George-Adrian Ratiu

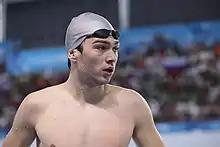

George-Adrian Ratiu (born 23 April 2000) is a Romanian swimmer. He competed in the men's 50 metre freestyle event at the 2018 FINA World Swimming Championships (25 m), in Hangzhou, China. In 2019, he represented Romania at the 2019 World Aquatics Championships in Gwangju, South Korea. He competed in the men's 50 metre butterfly and men's 50 metre freestyle events where he did not advance to compete in the semi-finals.